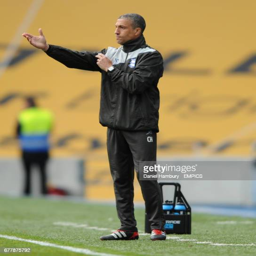
soccer player on the touchline